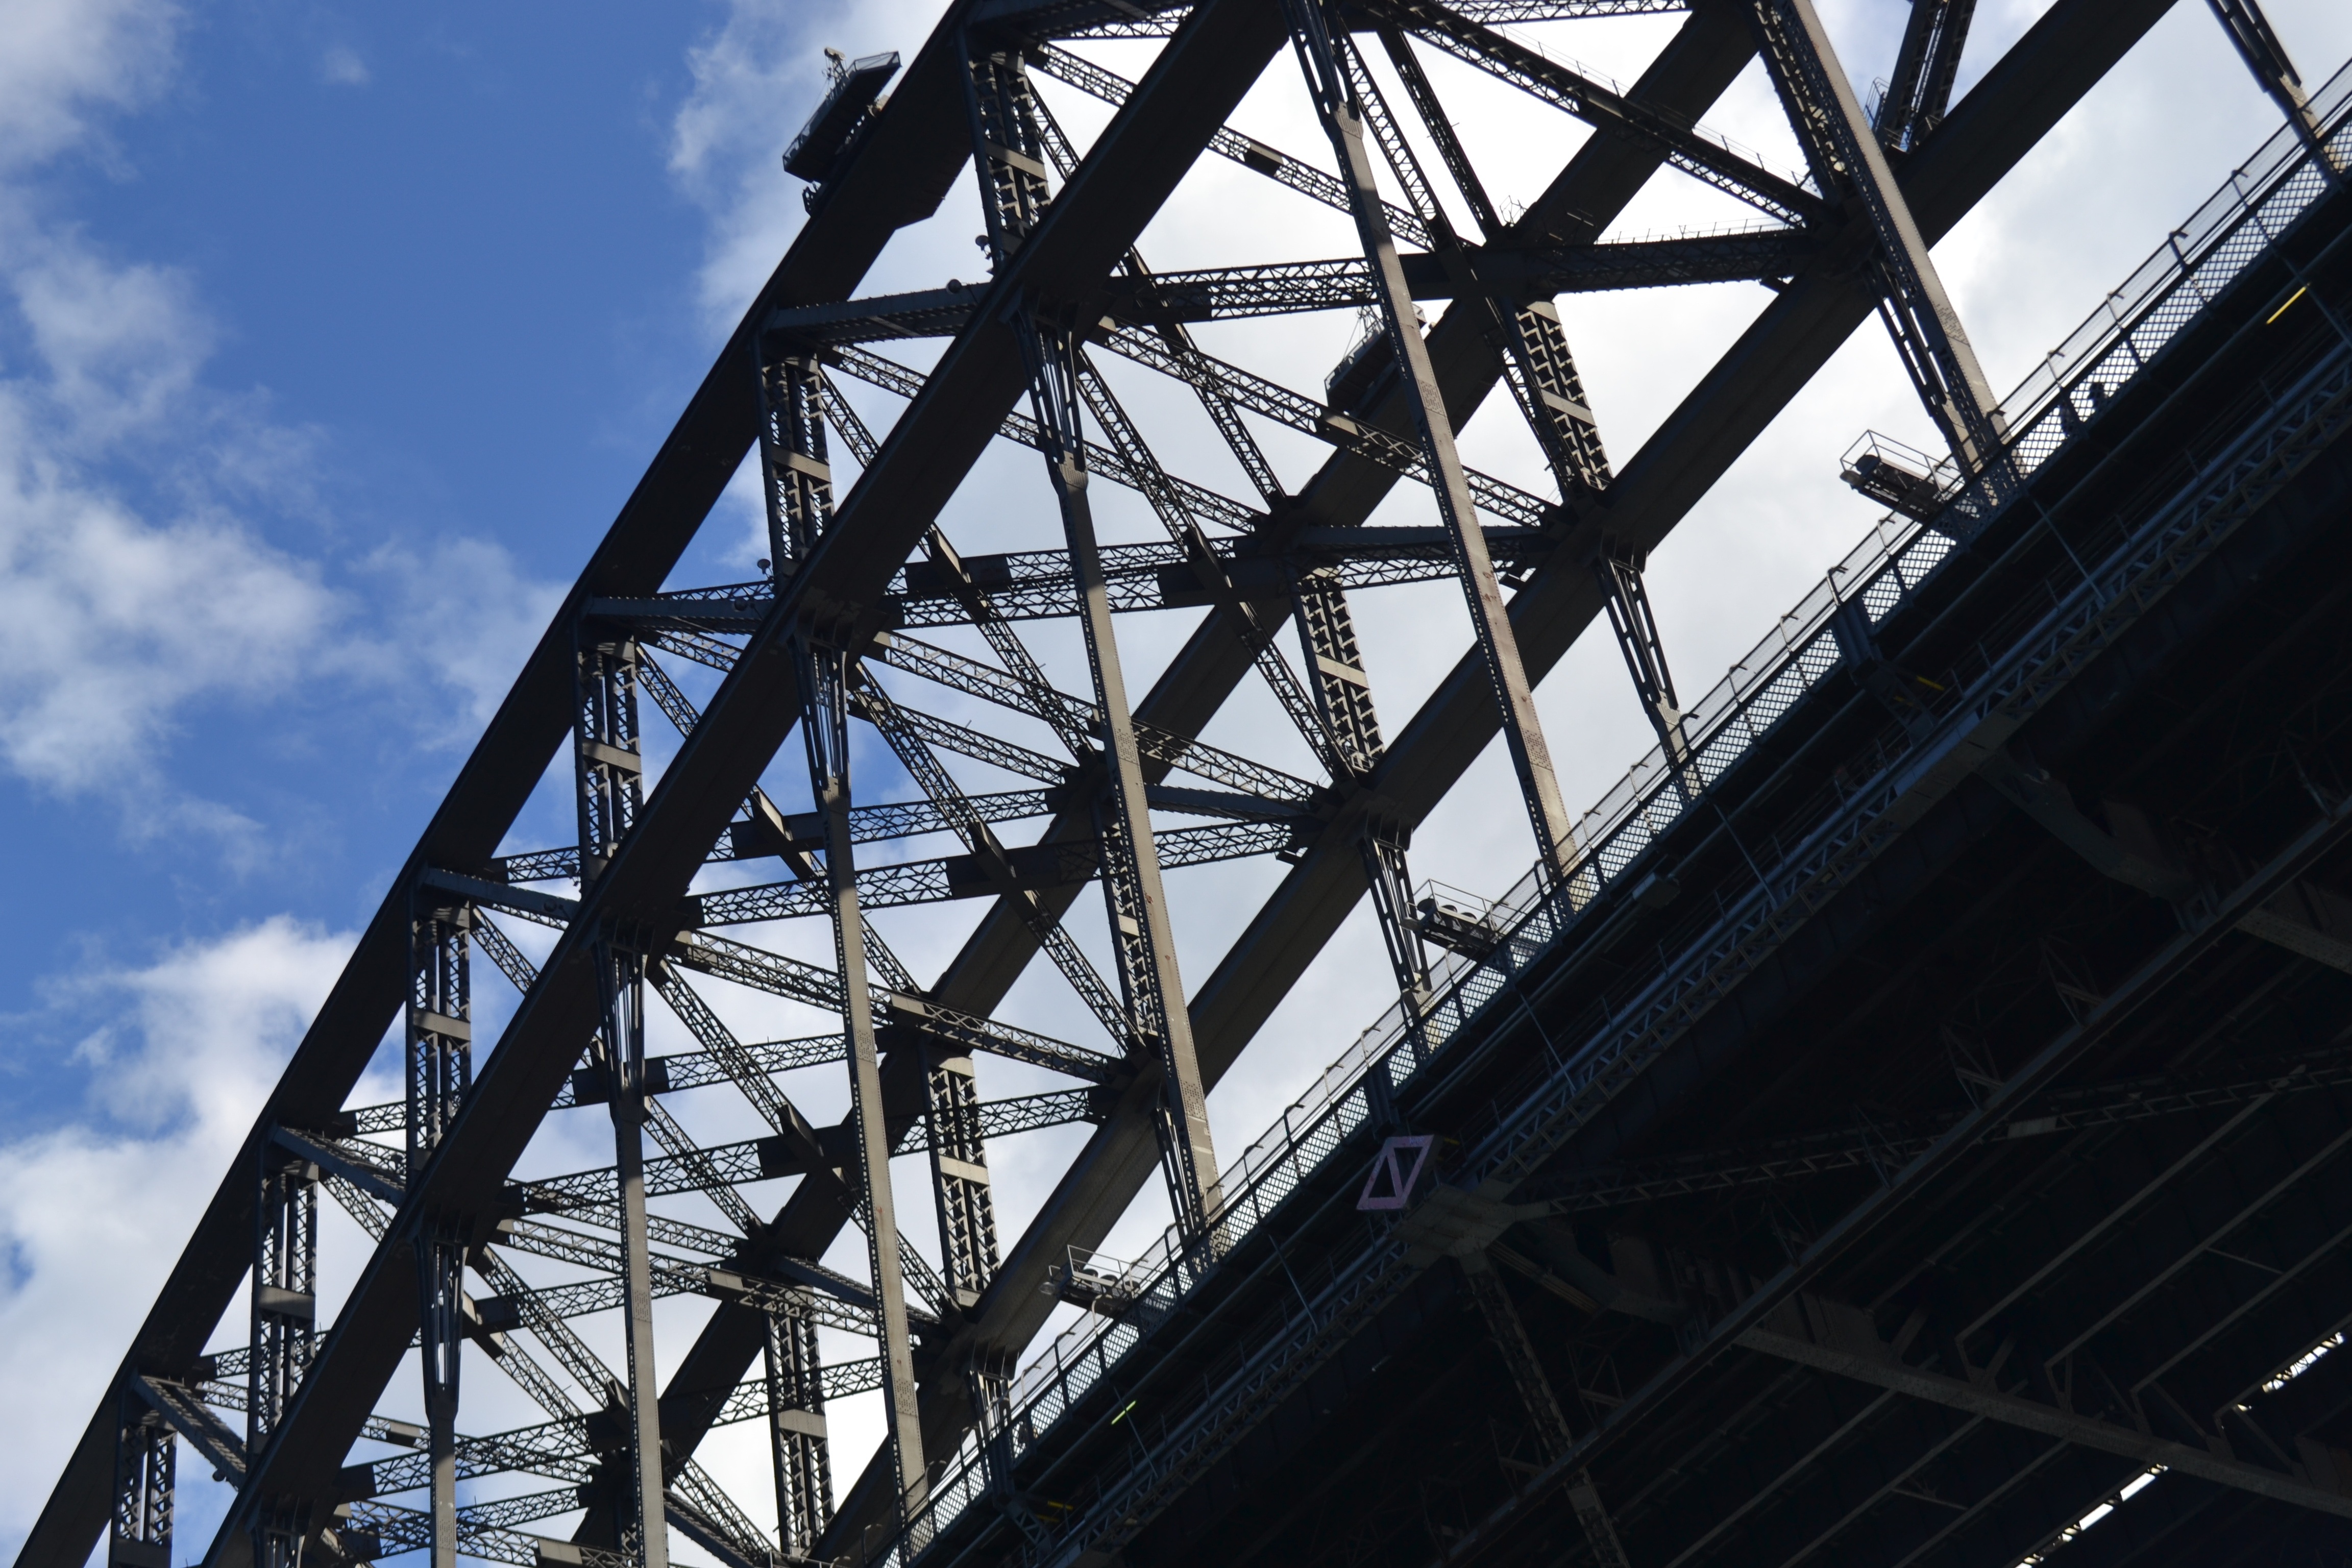
water, outdoor, architecture, structure, sky, bridge, camera, photography, city, skyscraper, photo, cityscape, steel, line, reflection, tower, sydney, landmark, facade, blue, industry, close, tower block, close up, australia, harbour bridge, urban area